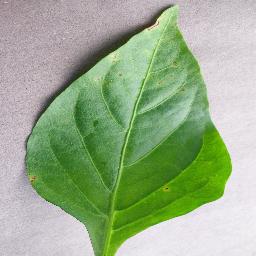
Label: Pepper,_bell___healthy